Shuya, Ivanovo Oblast

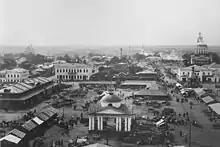
Central Market Place, 1890s

The first record of Shuya is dated by 1393. Annalists mention princes of Shuya in 1403. Since 1403, the area was held by a branch of the House of Suzdal, which got their name "Shuysky" after the town. In 1539, the town was sacked by Safa Giray of Kazan. In 1566, it was taken by Ivan the Terrible as his personal property into Oprichnina.